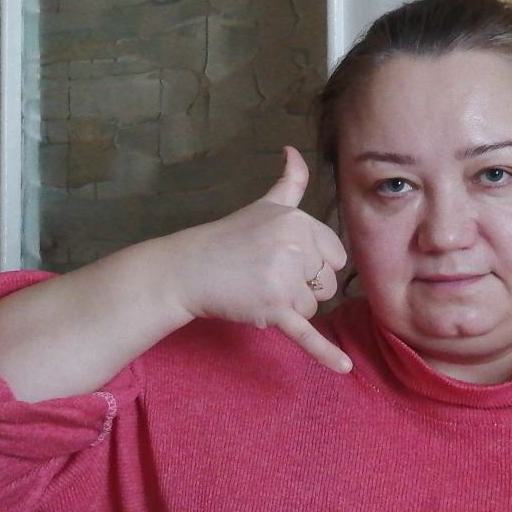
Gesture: call